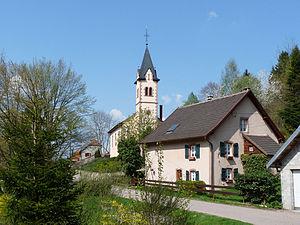
Blancherupt (Bas-Rhin), Eglise Saint-André